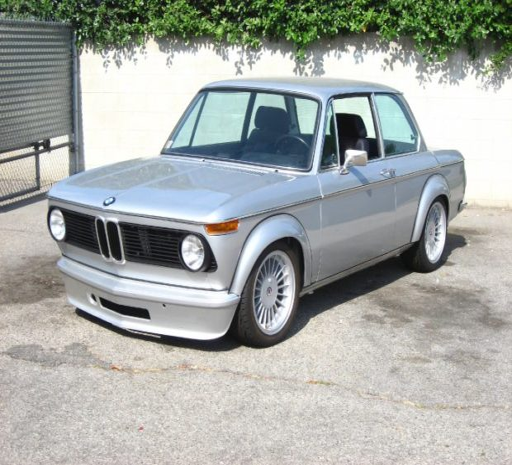
bmw with a s14 inline - four